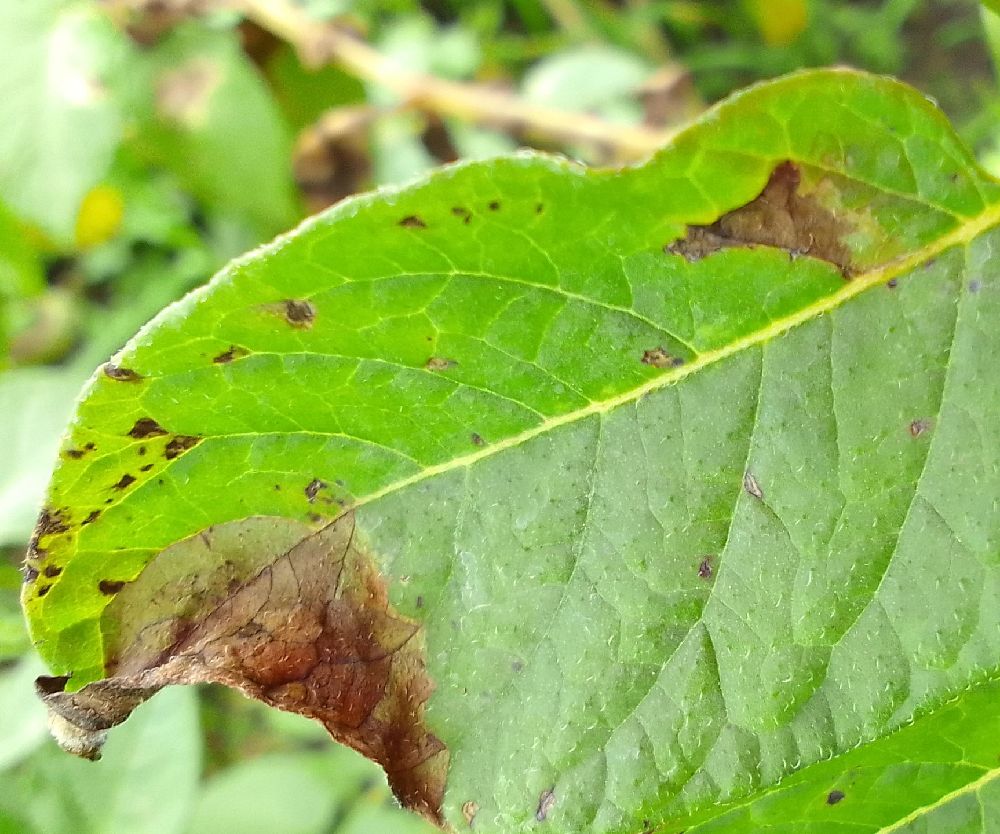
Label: Late blight